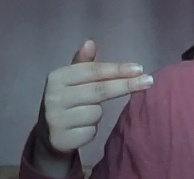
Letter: ghain